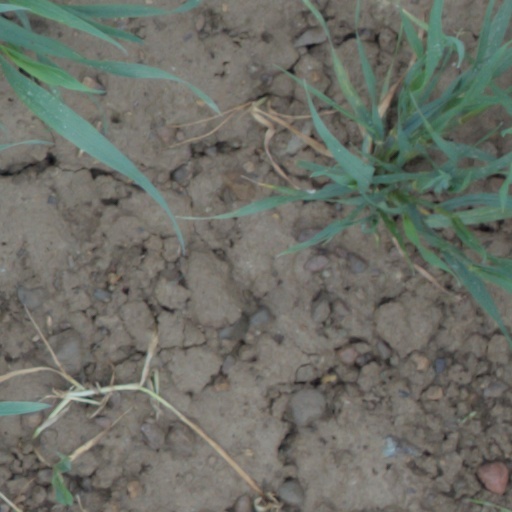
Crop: wheat